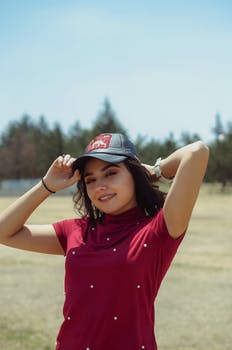
Label: No Watermark